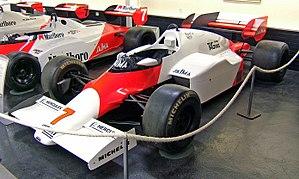
La McLaren MP4/2 est la monoplace de Formule 1 engagée par l'écurie McLaren Racing en championnat du monde de Formule 1 1984. Elle est pilotée par le Français Alain Prost et l'Autrichien Niki Lauda. Le pilote d'essai est l'Allemand Stefan Bellof. La MP4/2 est équipée par un moteur Porsche.
Alain Prost, né le 24 février 1955 à Lorette dans le département de la Loire, est un pilote automobile français. Quadruple champion du monde des pilotes de Formule 1 en 1985, 1986, 1989 et 1993, victorieux de 51 Grands Prix de Formule 1 pour 199 départs entre 1980 et 1993, celui que l'on surnomme « Le Professeur » est considéré comme l'un des plus grands pilotes de l'histoire de son sport. Michael Schumacher a été le premier à dépasser le total record de 51 victoires que Prost détenait depuis 1993, à l'occasion du Grand Prix de Belgique en 2001. En 1999, Prost a reçu les World Sports Awards du siècle dans la catégorie sport automobile. Sa rivalité au sommet avec Ayrton Senna fait partie des grandes heures de la Formule 1 au tournant des années 1980 et 1990. Il demeure le seul pilote de l'histoire à devenir champion du monde par deux fois en battant son équipier champion du monde en titre. Il est également le seul champion du monde français de Formule 1, et son palmarès le voit figurer sur un plan statistique parmi les cinq meilleurs pilotes de l'histoire.